Cetinje Octoechos

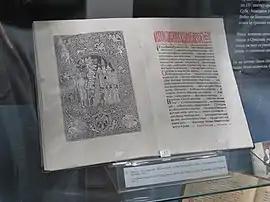
Cetinje Octoechos of the Fifth Tone (modern reprint)

Octoechos of the Fifth Tone ("Oktoih petoglasnik") represents the first illustrated South Slavic incunabulum. It is preserved in fragments, the longest one containing 37 leaves. It has six woodcut illustrations, made by an artist who managed to put rather complex compositions with many characters on a relatively small space.